The Good Mothers

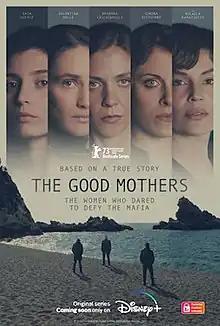
Teaser poster

The Good Mothers is a 2023 British-Italian crime drama television mini-series directed by Julian Jarrold and Elisa Amoruso. Based on a true story and adapted from the eponymous novel by Alex Perry, the series depicts how three courageous women inside the notorious Calabrian 'Ndrangheta mafia worked with a female prosecutor to bring down the criminal empire.